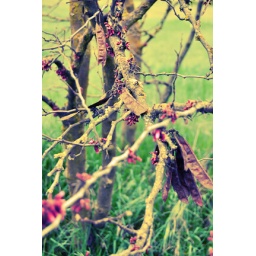
purple tree by the American river